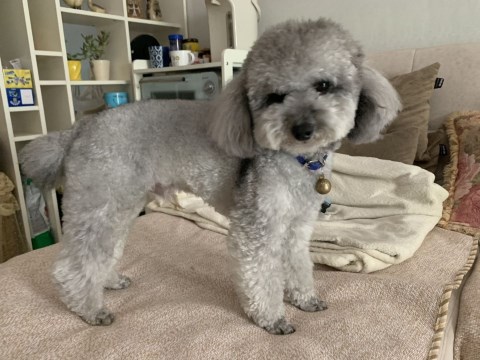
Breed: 7449-n000128-teddy